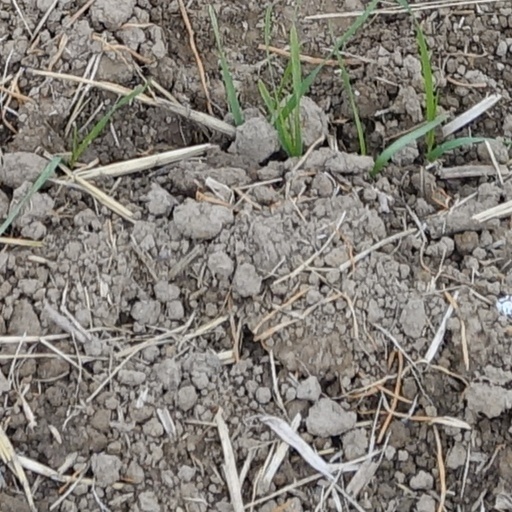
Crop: wheat